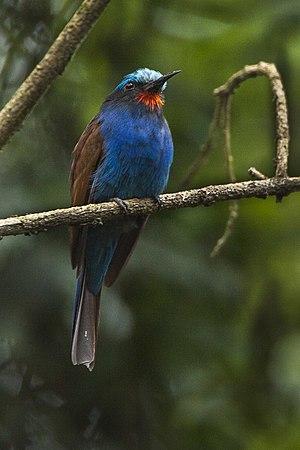
Le Guêpier à tête bleue est une espèce d'oiseaux appartenant à la famille des Meropidae.